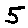
Label: 5